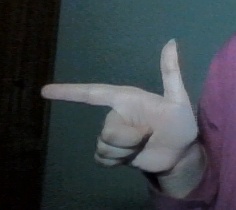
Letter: yaa